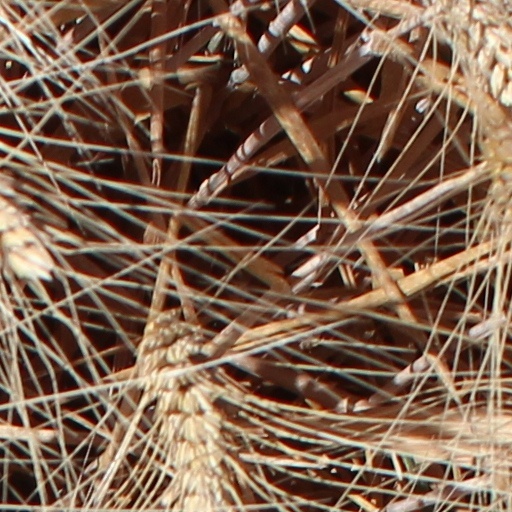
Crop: wheat